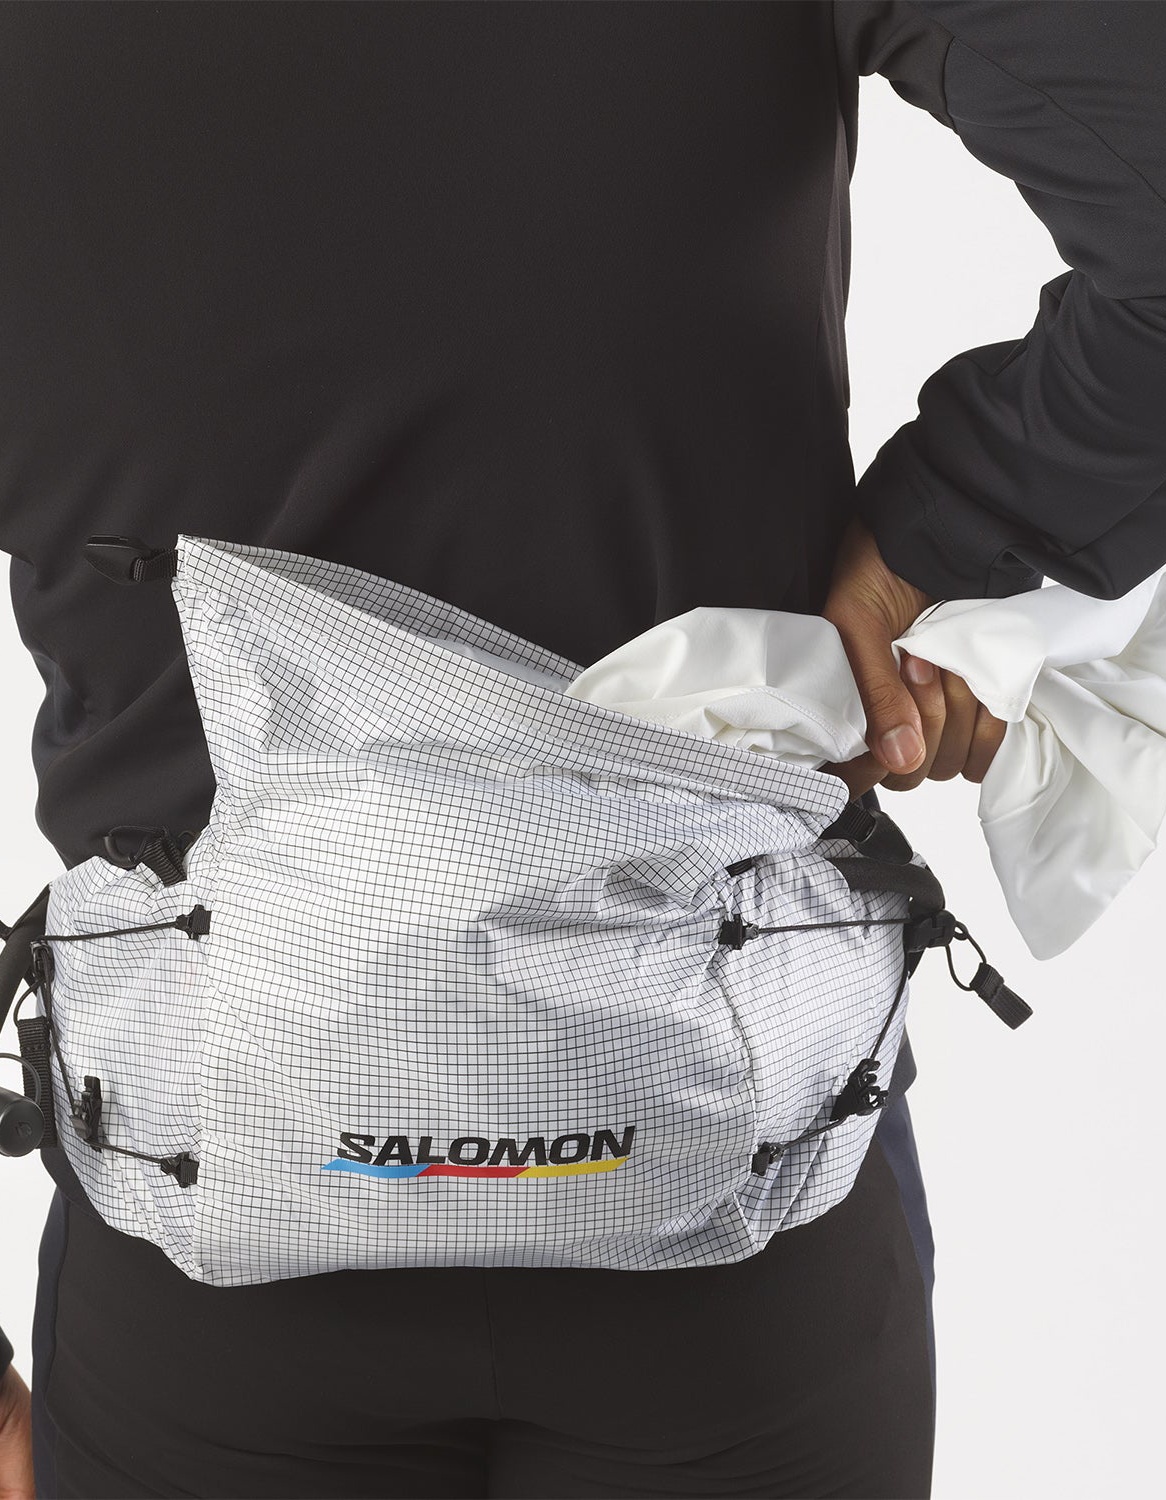
Cross Season Waist Race Flag
Brand: Salomon
CROSS SEASON BLADDER RACE FLAG is a bold, multi-sports hydration homage to Samlomon's racing origins. A protective membrane and sealed waterproof compartment keeps stuff safe and stable even when temperatures plummet. Access to essentials is quick and simple even with gloves thanks to easy-to-grasp zips and straps. 1L Bladder and insulated hose included. Details 1 L reservoir included Main pocket with roll top closure Padded back panel Compression quick lace: This durable carbon lace is a light and fast system for compressing or expanding your pack. Reservoir compartment: This item contains an internal reservoir compartment with a hanging strap to hold the reservoir in place. Reservoir hanging system: Hanging strap holds the reservoir in place. Reservoir tube exit: Sewn-in exit port for a hydration tube. Insulated tube 1 key holder 1 zipped pocket Roll top opening Water repellent fabrics
Category: Sporting Goods > Outdoor Recreation > Hydration System Accessories > Hydration Waist Packs